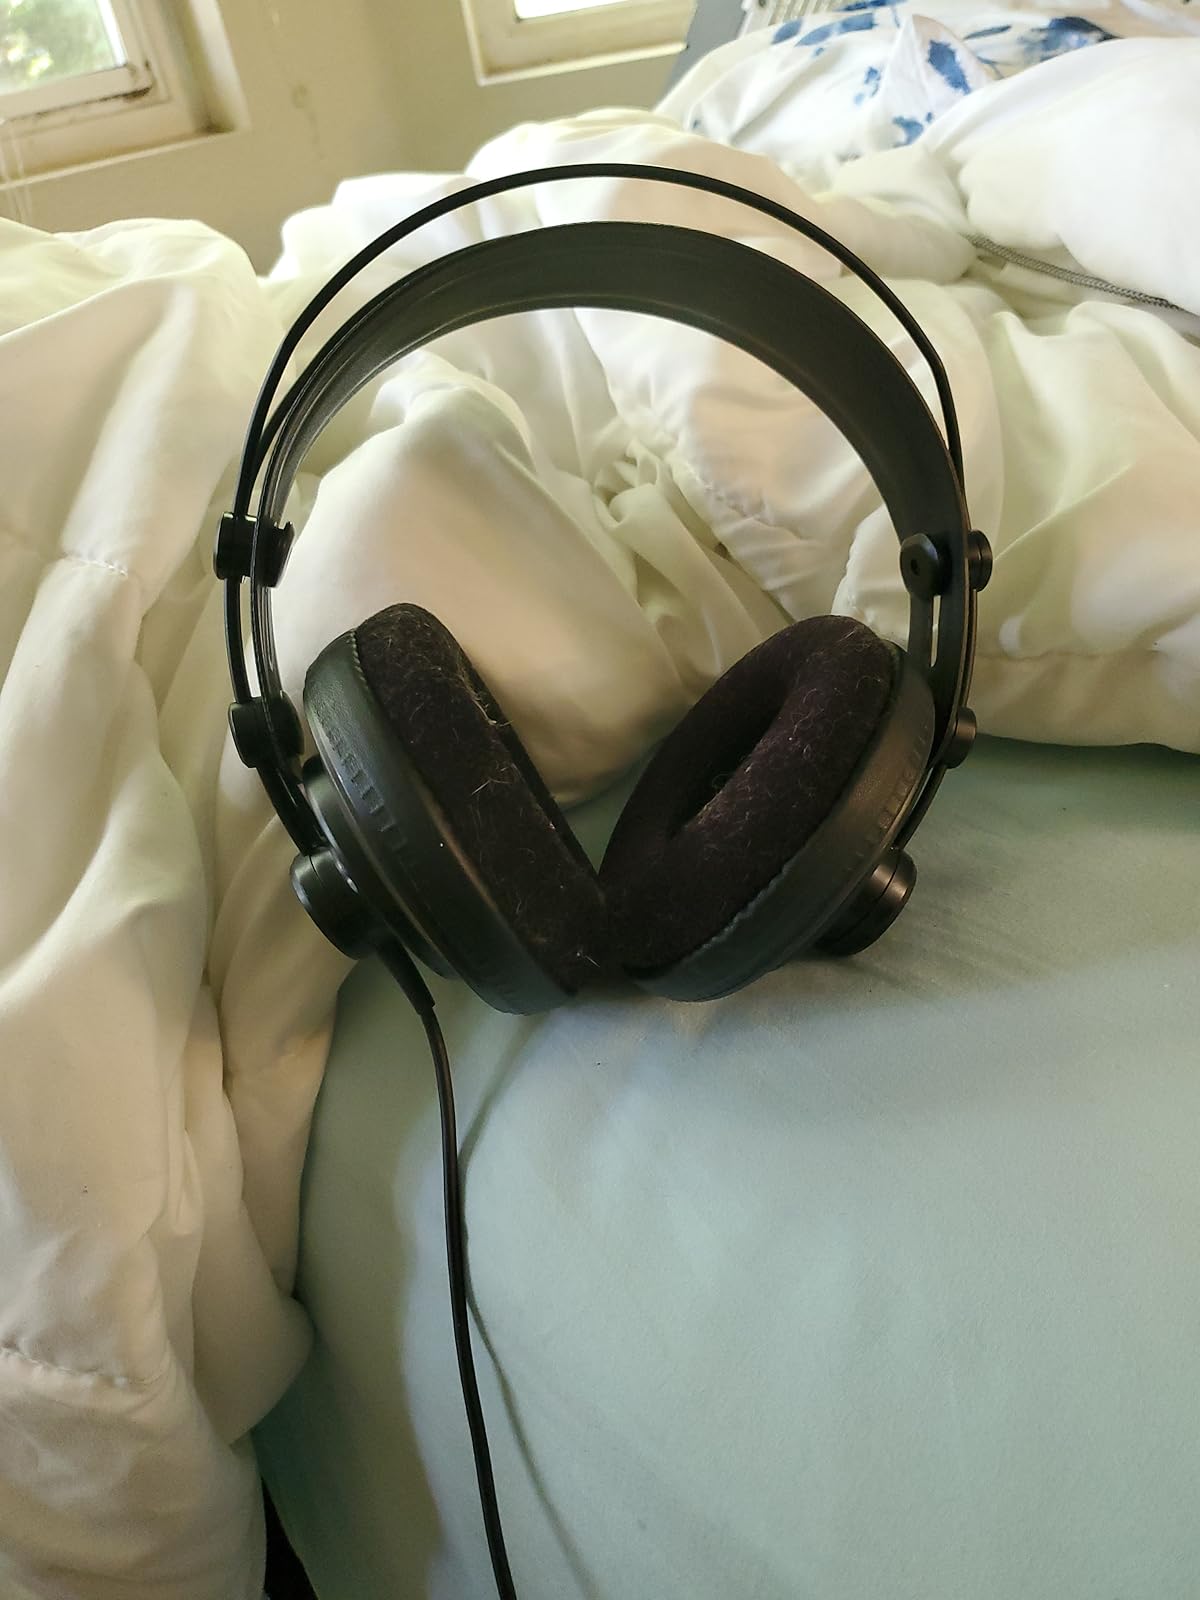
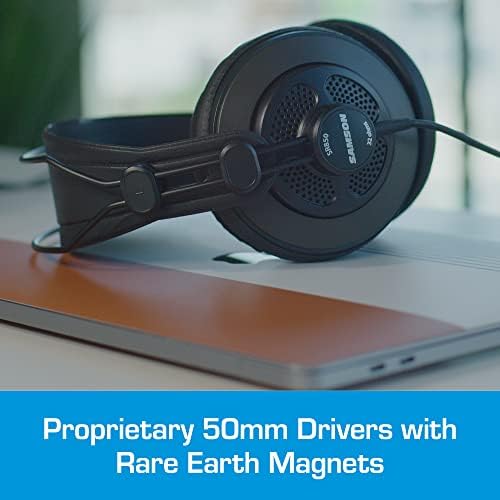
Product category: headphones
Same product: yes